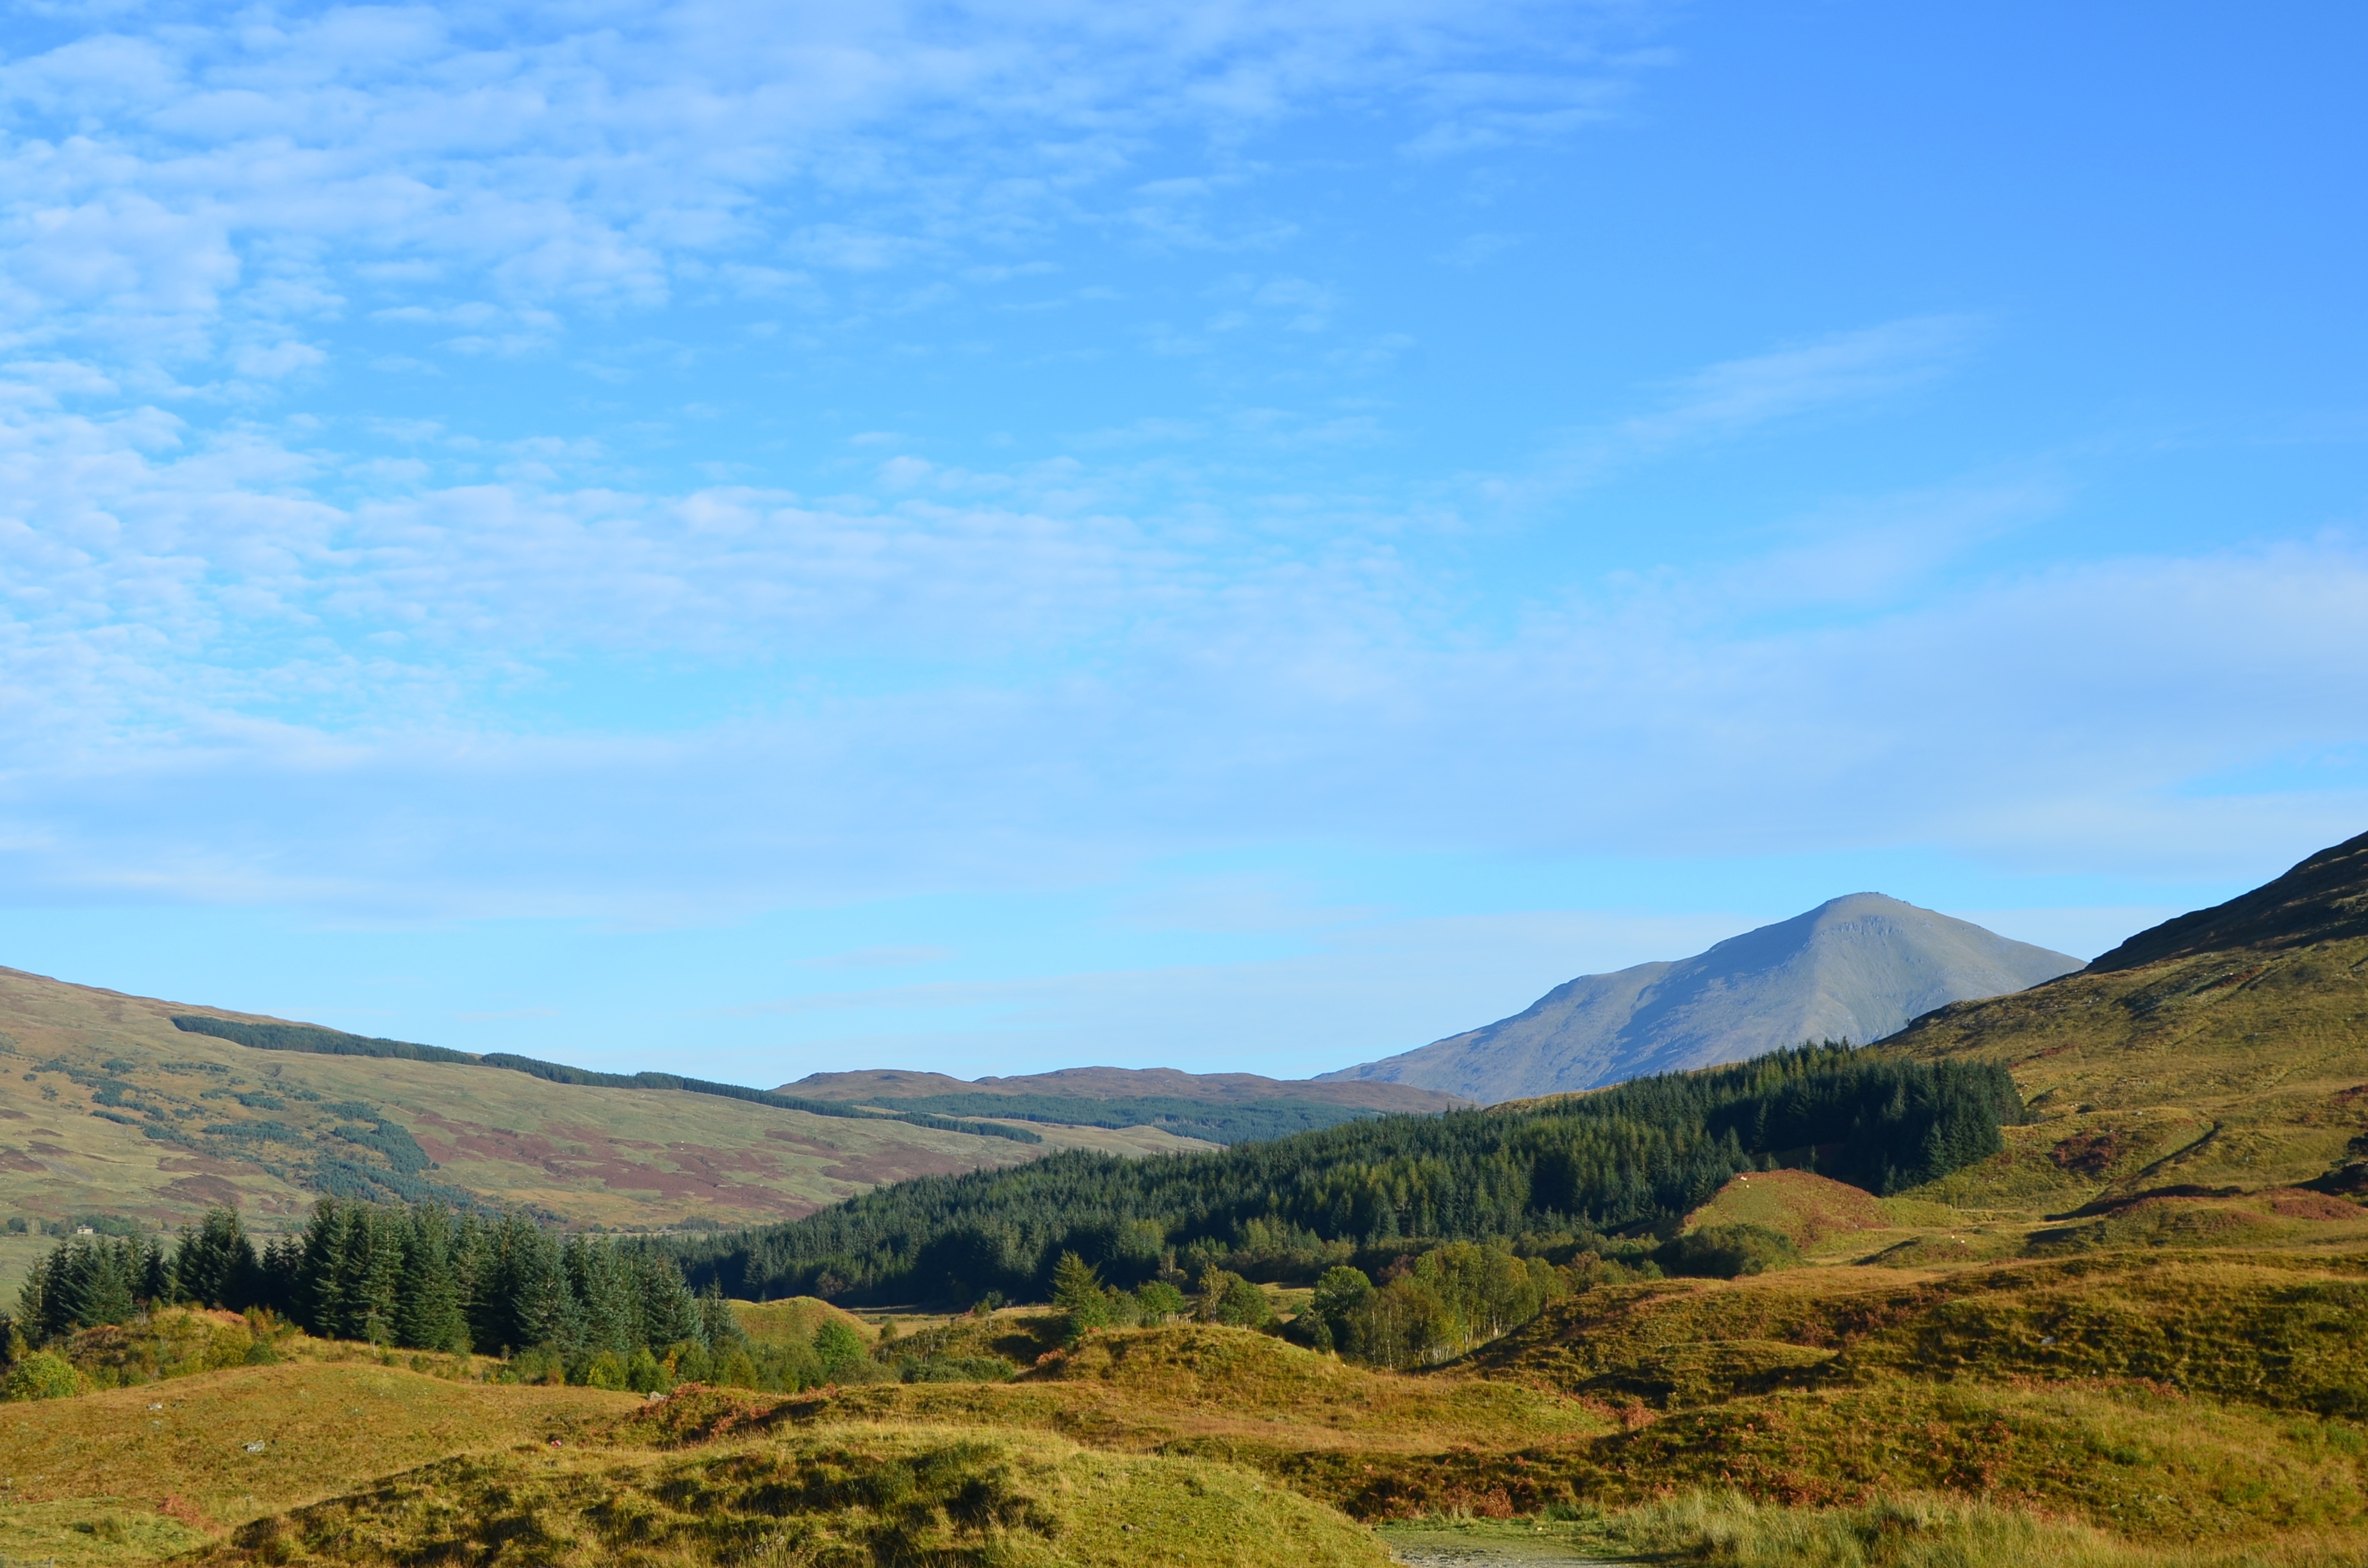
landscape, nature, wilderness, mountain, light, cloud, sky, meadow, sunlight, hill, valley, mountain range, summer, clear, environment, scenic, space, weather, blue, highland, ridge, plain, cloudscape, outdoors, sunny, grassland, badlands, plateau, day, scotland, fell, loch, ecosystem, landform, mountain pass, geographical feature, mountainous landforms